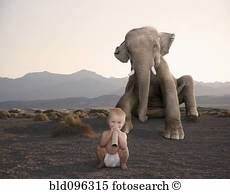
Label: elefante